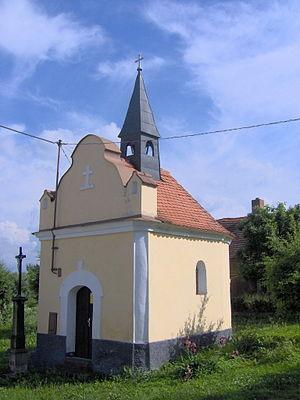
Krty-Hradec est une commune du district de Strakonice, dans la région de Bohême-du-Sud, en République tchèque. Sa population s'élevait à 133 habitants en 2017.